Levante Offensive

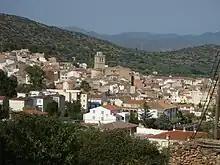
A view of Viver

The Nationalists were surprised by the resistance of the Republican forces, and General Alfredo Kindelán tried to persuade Franco to abandon the operation. The Condor Legion was exhausted and was eventually withdrawn from the front. Nevertheless, Franco ordered the attack to be continued and Valencia be captured by July 25. By the beginning of July, the Nationalists reinforced the front with three divisions of the Corpo Truppe Volontarie (CTV), led by General Mario Berti, and four divisions of General José Solchaga's Turia Corps. Furthermore, the Nationalists had nine hundred cannon and four hundred aircraft in this front, and had just received about 50 Italian medium bombers (BR.20, SM.79, SM.81). Opposing the Nationalists, the Republicans had the six army corps (Palacio's XVI Corps, Garcia Vallejo's XVII, Vidal's XIX, Duran's XX and Ibarrola's XXII, as well as Güemes's Group A and Romero's Group B) of General Leopoldo Menéndez's Army of the Levante.